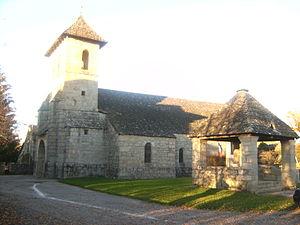
Eglise de Bassignac-le-Haut, et croix monumentale
Bassignac-le-Haut est une commune française située dans le département de la Corrèze en région Nouvelle-Aquitaine. Ses habitants sont appelés les Bassignacois et les Bassignacoises.